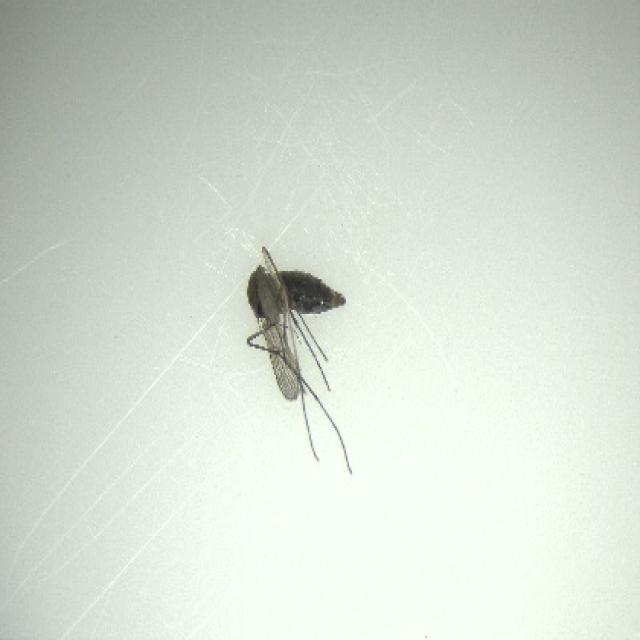
Species: culex_tritaeniorhynchus